Isuzu Elf

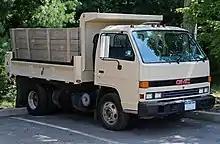
1993 GMC Forward, a rebadged Isuzu Elf

In the US, it was sold as the Chevrolet Tiltmaster and as the GMC Forward, which replaced their L series which had been introduced in 1960. These trucks arrived for the 1984 model year and had a turbo-diesel straight-six engine. In 1986 a heavier duty 8.4-litre diesel version of the Forward (W7) was added to the US market. The Forward and the Tiltmaster were offered as Class 3 or Class 5 trucks, with GVWR respectively. The smaller Tiltmaster/Forward W4 has a diesel inline-four engine while the heavier W6 received a six-cylinder diesel. These models were also sold as the Isuzu NPR/NRR respectively, with Isuzu adding the "Flatlow" model with low-profile 15-inch rear tires for a lower frame height.